River Tone

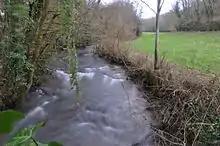
The River Tone at Tracebridge

The catchment area of the river is approximately and the average daily flow for the entire catchment is estimated to be . Water from tributaries such as Hillfarrance Brook, Halse Water, Haywards Water, Three Bridges Stream, Sherford Stream and Broughton Brook feed the river but are supplemented by controlled releases from Clatworthy and Luxhay Reservoirs during dry periods. The tributaries flowing into the Tone from the south bring water from the Blackdown Hills.